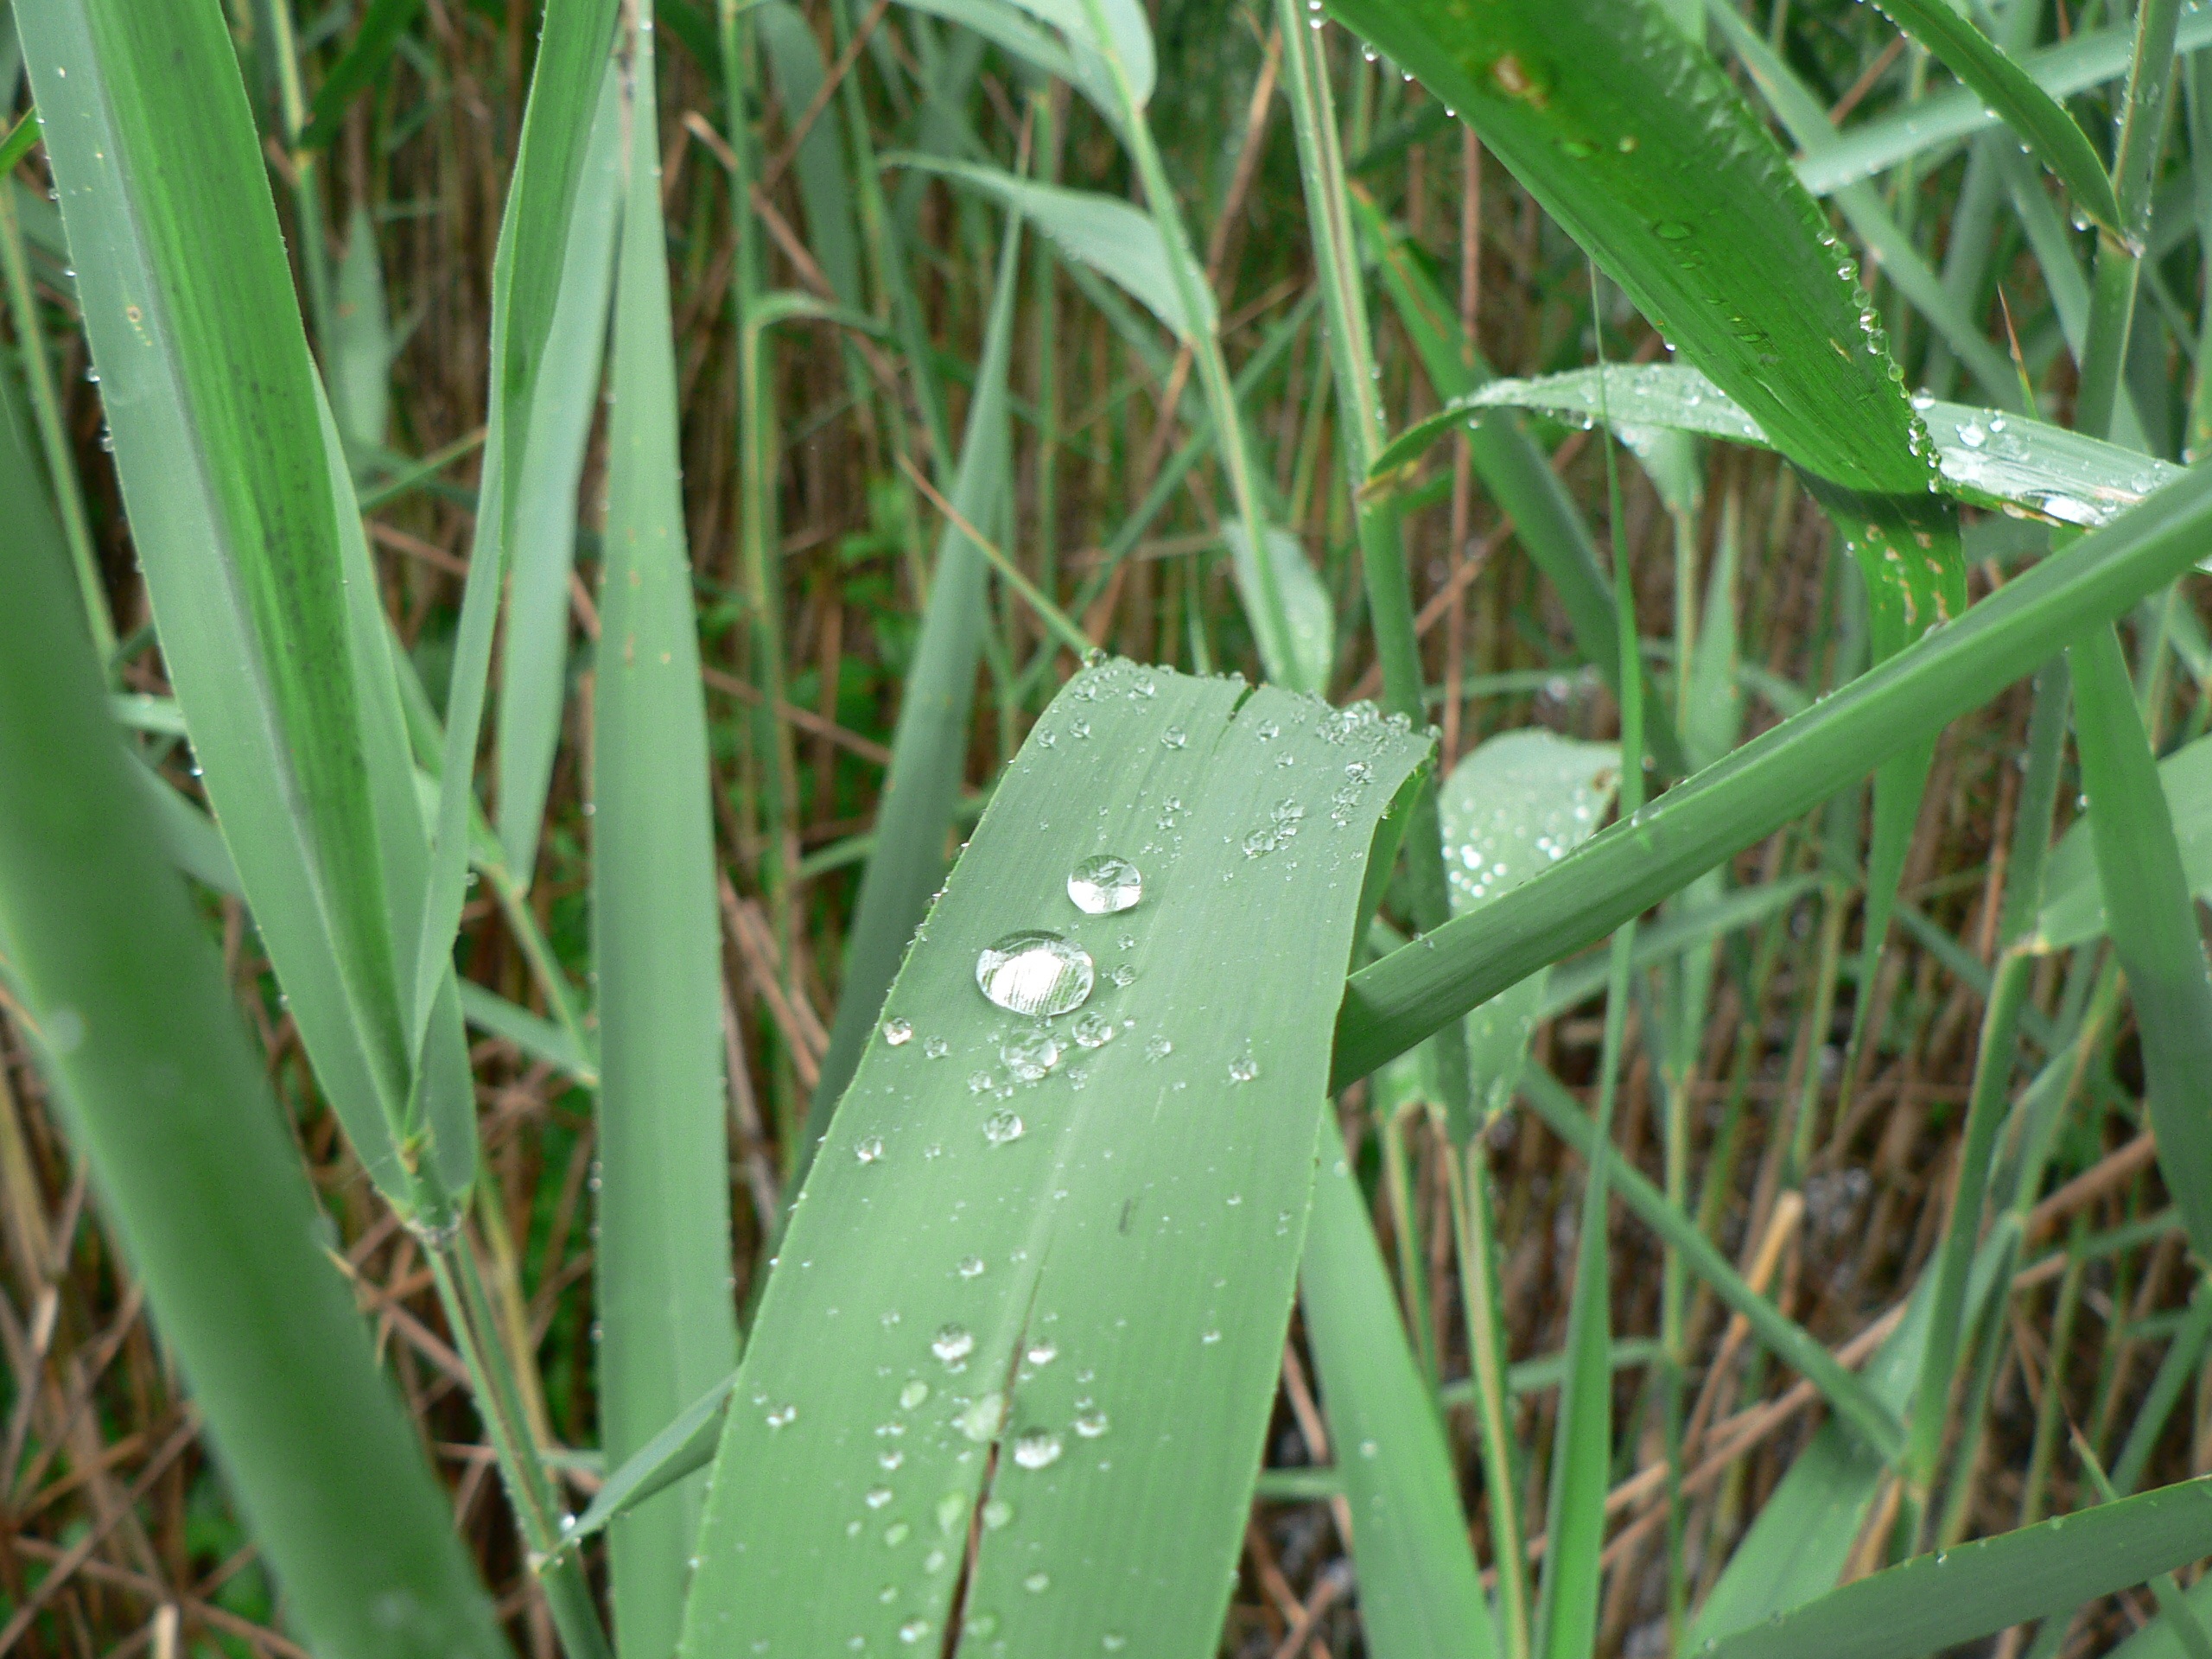
water, nature, grass, dew, plant, lawn, leaf, flower, green, botany, flora, fauna, aloe, moisture, macro photography, green leaf, grass family, plant stem, thorns spines and prickles